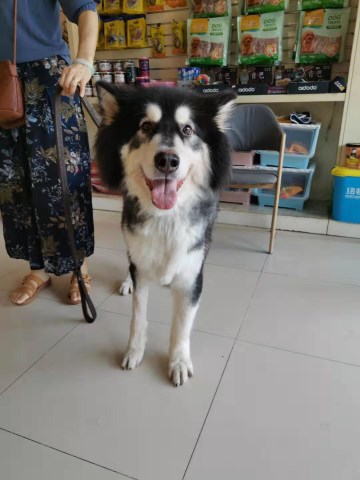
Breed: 1324-n000004-malamute